Hereditary carrier

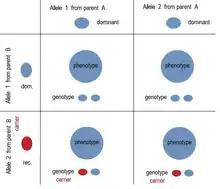
Punnett square: If the other parent does not have the recessive genetic disposition, it does not appear in the phenotype of the children, but on the average 50% of them become carriers.

A hereditary carrier (genetic carrier or just carrier), is a person or other organism that has inherited a recessive allele for a genetic trait or mutation but usually does not display that trait or show symptoms of the disease. Carriers are, however, able to pass the allele onto their offspring, who may then express the genetic trait.